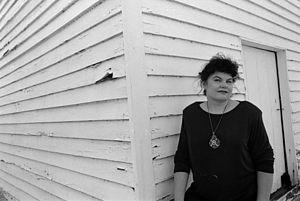
Sharyn McCrumb, née Sharyn Elaine Arwood le 26 février 1948 à Wilmington en Caroline du Nord, est une écrivain américaine, auteur de littérature populaire.